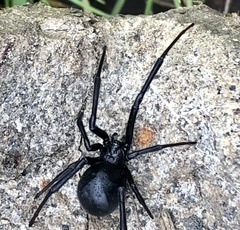
Species: Lactrodectus_hesperus